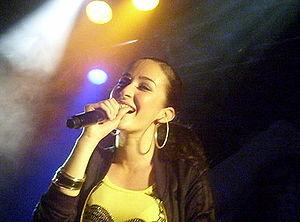
Kenza Farah en concert à l'espace Julien de Marseille le 15 mai 2009
Ice Show est une émission de télévision française diffusée en 2013 sur M6. Il s'agit d'une création française par Studio 89.
Kenza Farah, née le 8 juillet 1986 à Béjaïa, est une auteure-compositrice-interprète franco-algérienne de RnB, de hip-hop et de pop.